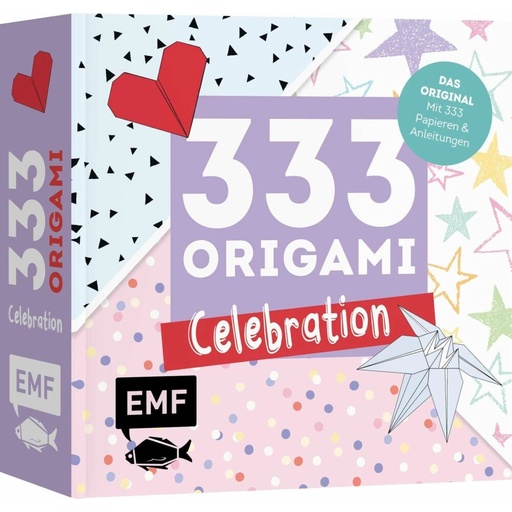
Edition Fischer 333 Origami - Celebration (Deutsch, 2023)
Origamikunst für jeden Anlass selbst machen - mit Schritt-für-Schritt-Anleitungen und 333 Origamipapieren mit bunten Mustern für Taufe, Hochzeit, Geburtstag, Jubiläum, Ostern und viele weitere Festtage. Faltspaß zum Verschenken: Dieser Origamiblock bietet neben einfachen Bastelanleitungen für verschiedene Figuren auch 333 hochwertige Origamipapiere mit natürlichen Mustern. Das bringt Abwechslung ins Papierfalten! Starkes Preis-Leistungs-Verhältnis : Mit einem Block 333 Origami falten Hochwertiges Origamipapier mit stylishen Mustern und soften Farben Mit einfachen Step-by-Step-Bildern Tiere und Co. kreieren Für Origami-Liebhaber und -Neulinge zugleich Die 333 Origamipapiere sind auf 80 g Offsetpapier gedruckt und haben somit die für Origami typische Papiergrammatur und -größe. Die ausführlichen Anleitungen sind sowohl für Anfänger als auch für Origami-Experten geeignet. Authorenportrait Das erfolgreiche Original: mit einem Block 333 Origami falten Hochwertiges Origamipapier für alle Anlässe: Taufe, Ostern, Hochzeit, Geburtstag und viele mehr Das Set zum Sofort-Loslegen: Mit einfachen Step-by-Step-Bildern Tiere, Schachteln und Co. kreieren Ausstattungshinweis: Mit 333 Origamipapieren
Brand: Weltbild.ch Outlet
Category: Arts & Entertainment > Hobbies & Creative Arts > Arts & Crafts > Art & Craft Kits > Scrapbooking & Stamping Kits